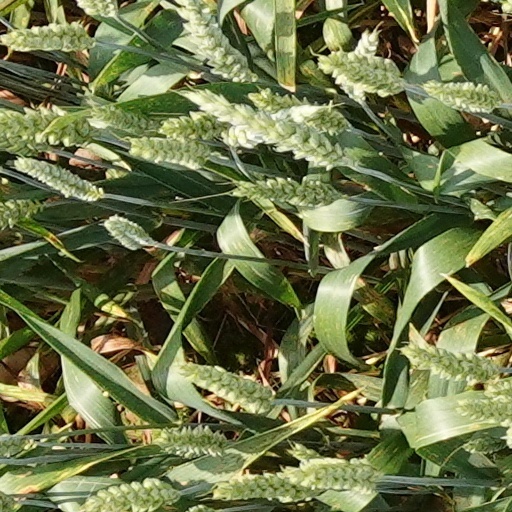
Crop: wheat